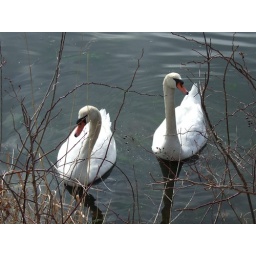
Here are the male and female back in 2007. I don't remember if they had any cygnets that year.